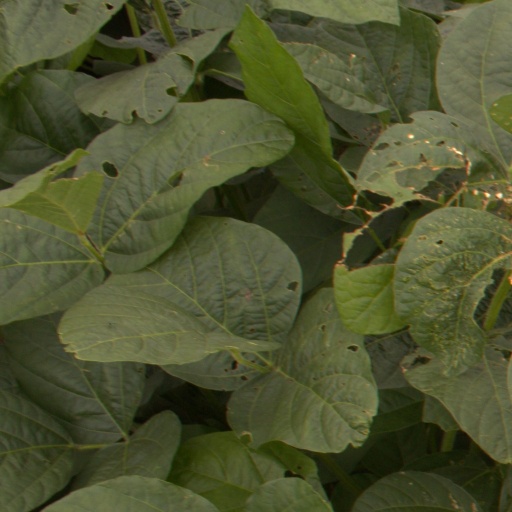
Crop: soybean